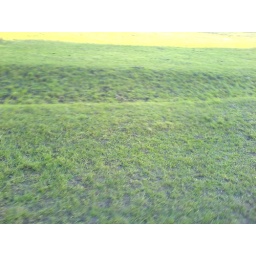
A frosty December dog walk in the water medows.